1797 Rugby School rebellion

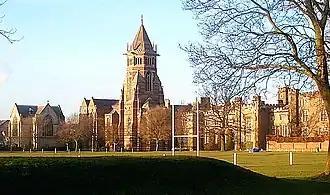
Rugby School in 2004

The 1797 Rugby School Rebellion was a mutiny of the boys at Rugby School after the headmaster, Dr Henry Ingles, demanded that boys from the fifth and sixth forms should pay for the repair of a local tradesman's windows after they had been smashed by the school's pupils. The rebellion saw many of the school windows broken and its furniture burnt before the boys withdrew to an island on the school grounds. A local justice of the peace read the Riot Act, while soldiers crossed the island's moat from the rear and took the boys prisoner.